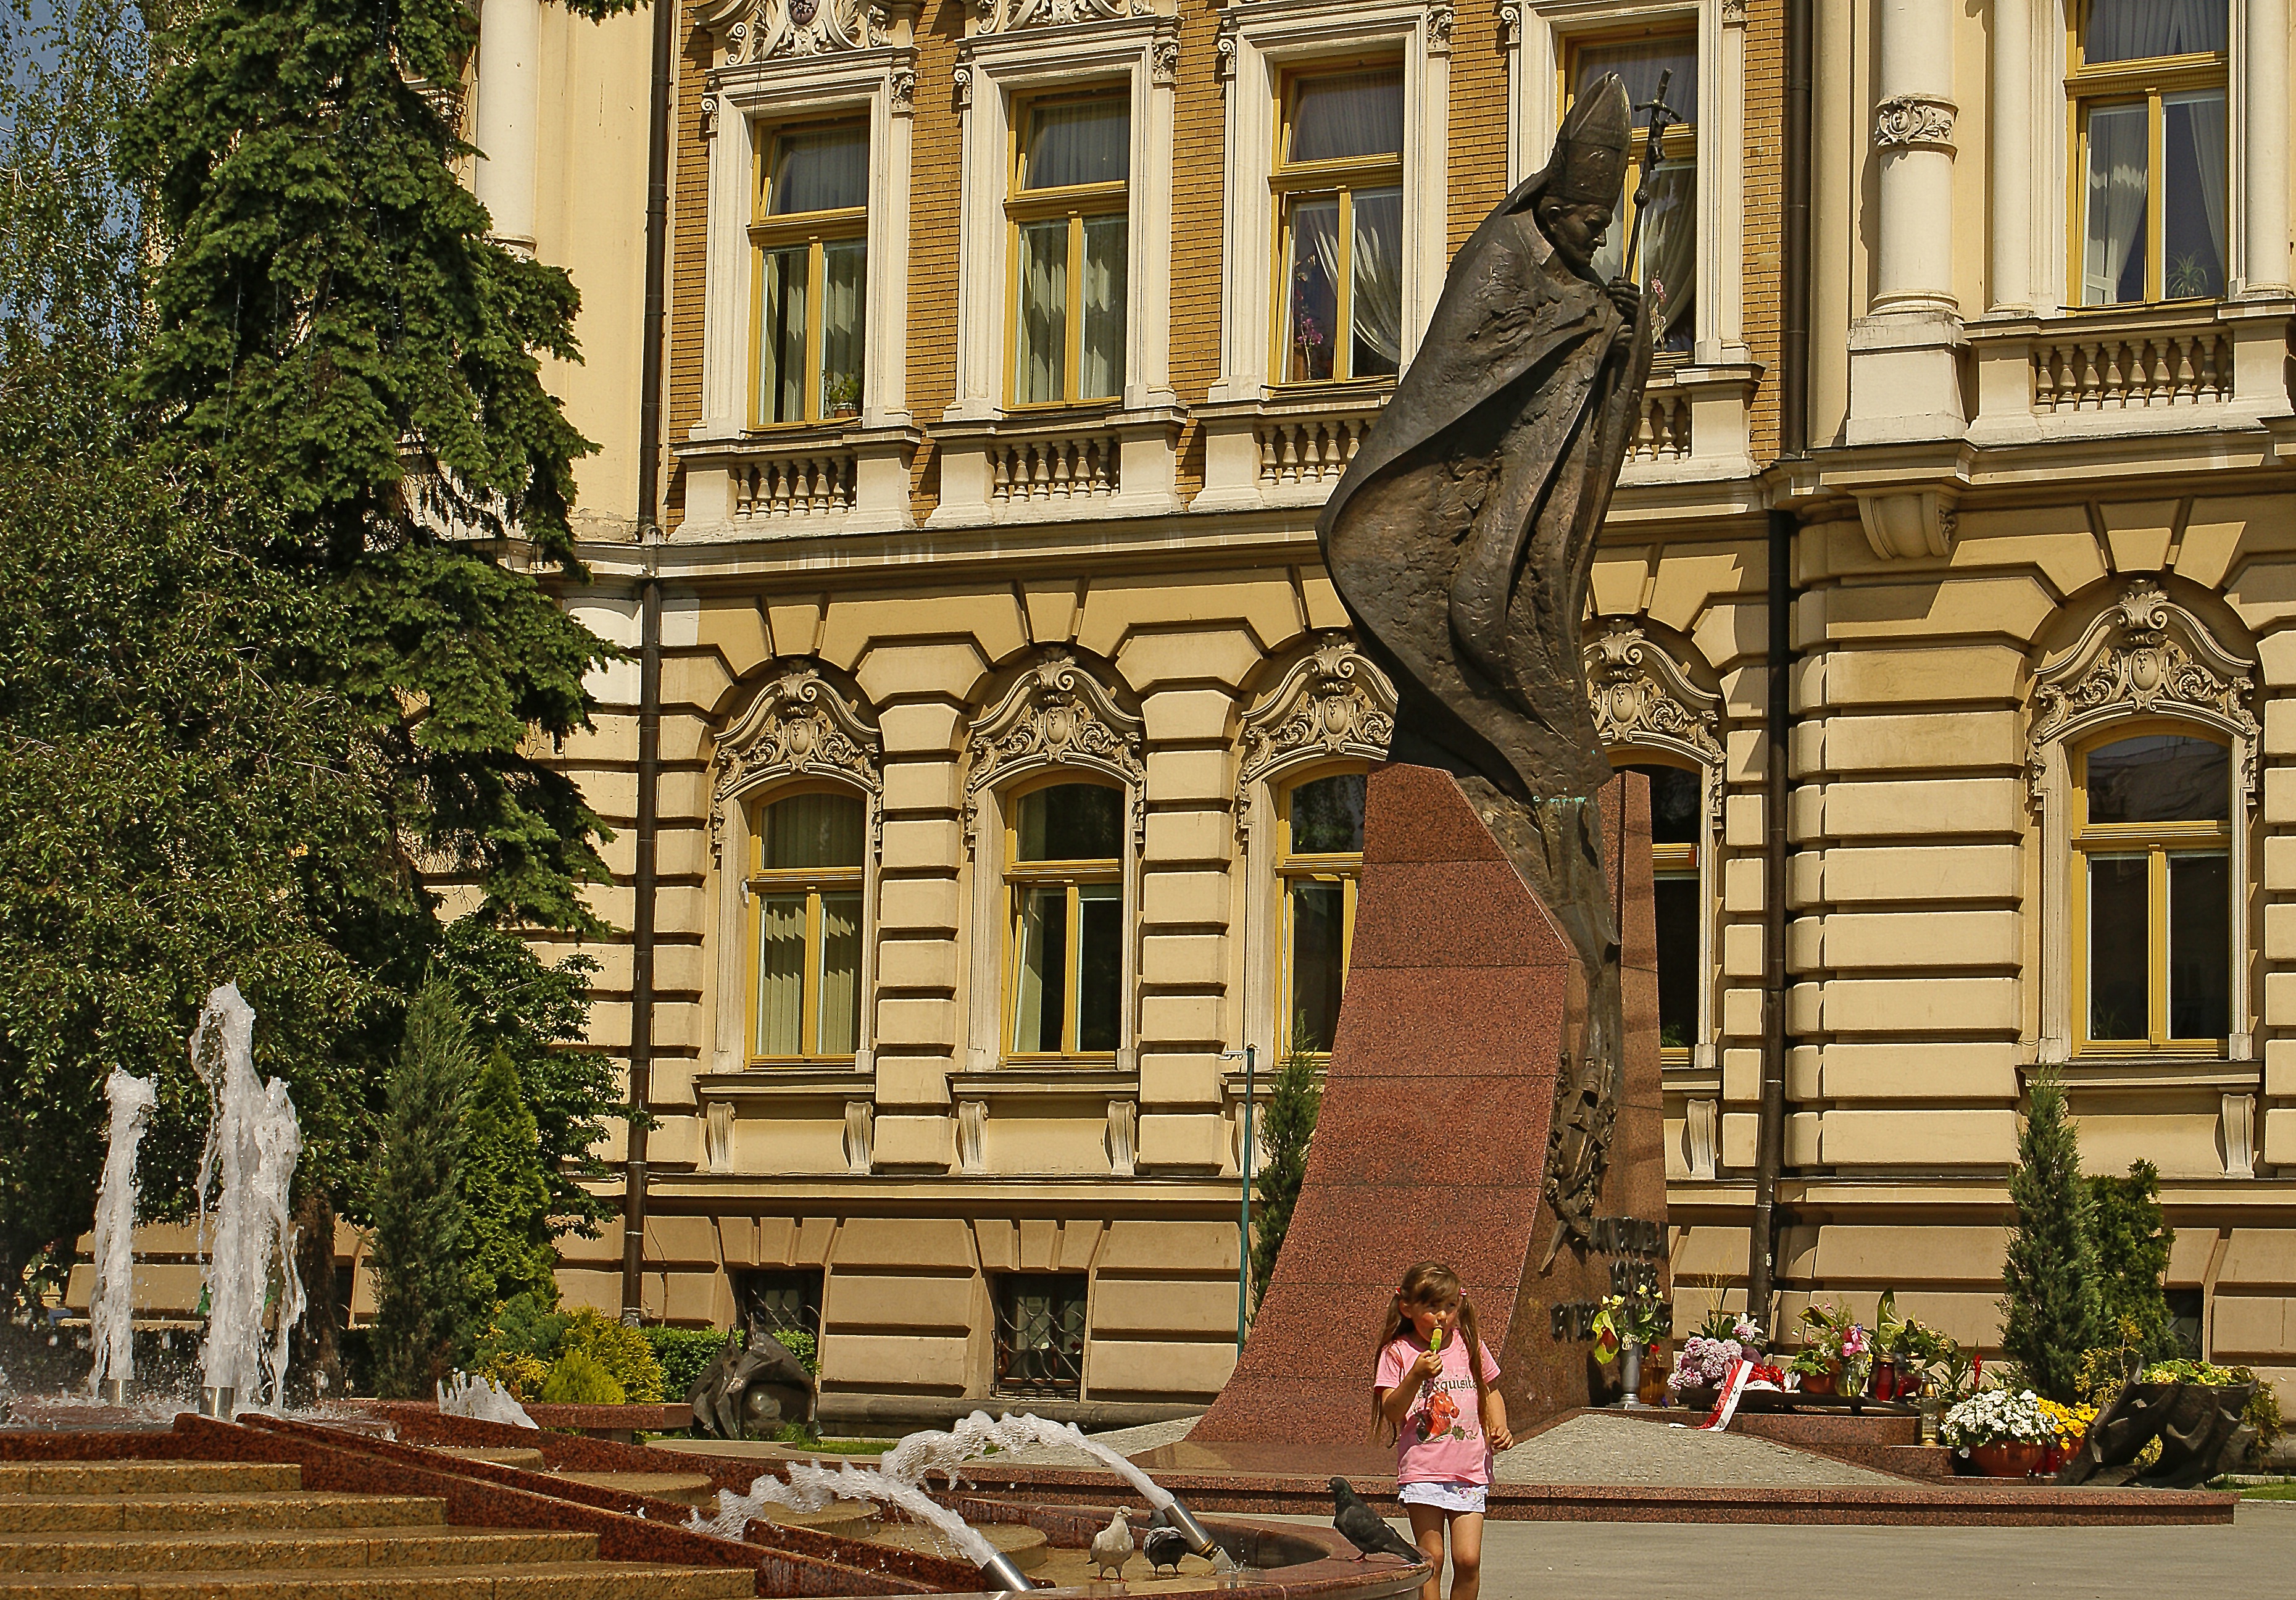
architecture, palace, monument, summer, environment, statue, arch, plaza, landmark, facade, sculpture, tribute, art, figure, fountain, pope, style, water feature, recognition, the background, the market, the statue, the town hall, the statue of, pope john paul ii, new filtrate, ancient history